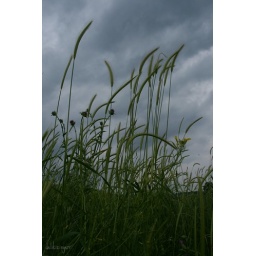
blowing in the wind. on the mountain road on the way home from the Iznik trek